Question: What color is the water?
Tambaya: Wanne launi ne da ruwan?
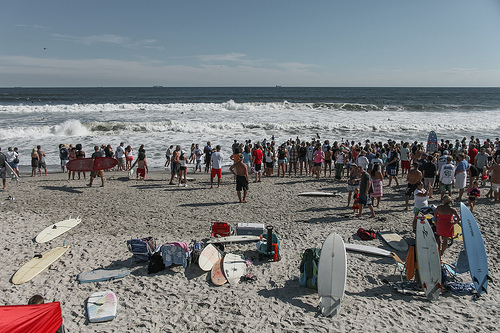
Answer: Blue.
Amsa: Shuɗi.